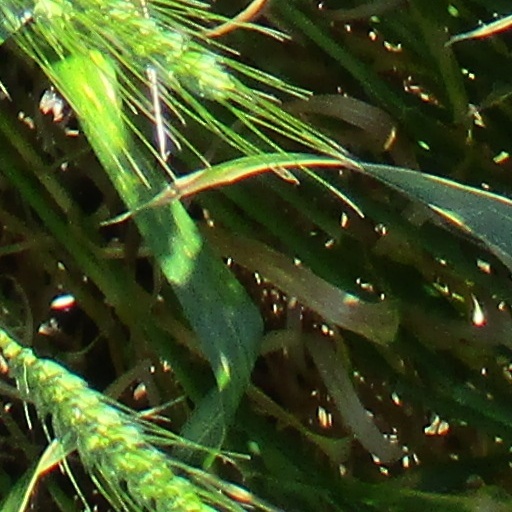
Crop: wheat